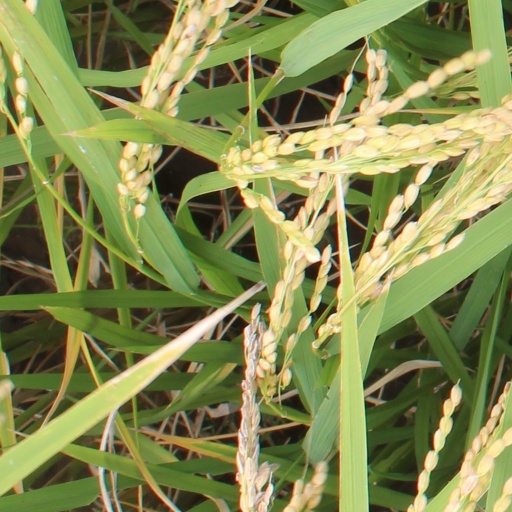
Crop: rice